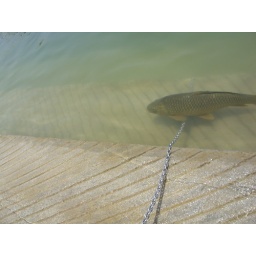
fish in Amritsar - Golden Tample water